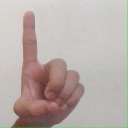
अक्षर: ड